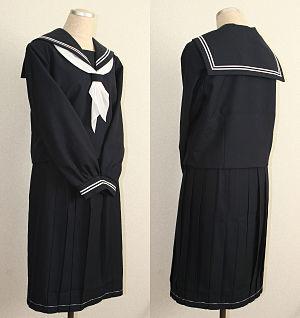
Sailor fuku est un terme japonais désignant l'uniforme de marin, parfois appelé « marinière », qui est l'un des uniformes, sans doute le plus emblématique, couramment porté par les collégiennes et lycéennes japonaises. Introduit en tant que tel par la principale de l'Université Fukuoka Jo Gakuin, Elizabeth Lee, en 1921, il fut conçu sur le modèle de l'uniforme de l'époque de la Royal Navy, qu'elle porta elle-même lorsqu'elle fit ses études en Grande-Bretagne.
Sukeban est un terme japonais utilisé le plus souvent pour désigner les gangs de jeunes adolescentes délinquantes. Toutefois, le terme peut parfois être utilisé uniquement en référence à une chef de gang et non à un gang dans sa globalité. Le terme sukeban est apparu pour la première fois au Japon, dès 1960, et représente un nom équivalent féminin au terme banchō, terme désignant quant à lui les gangs délinquants exclusivement masculins, n'acceptant aucune femme en tant que membre active du gang.
Dans la plupart des institutions japonaises, le terme koromogae définit le changement saisonnier de tenue vestimentaire.